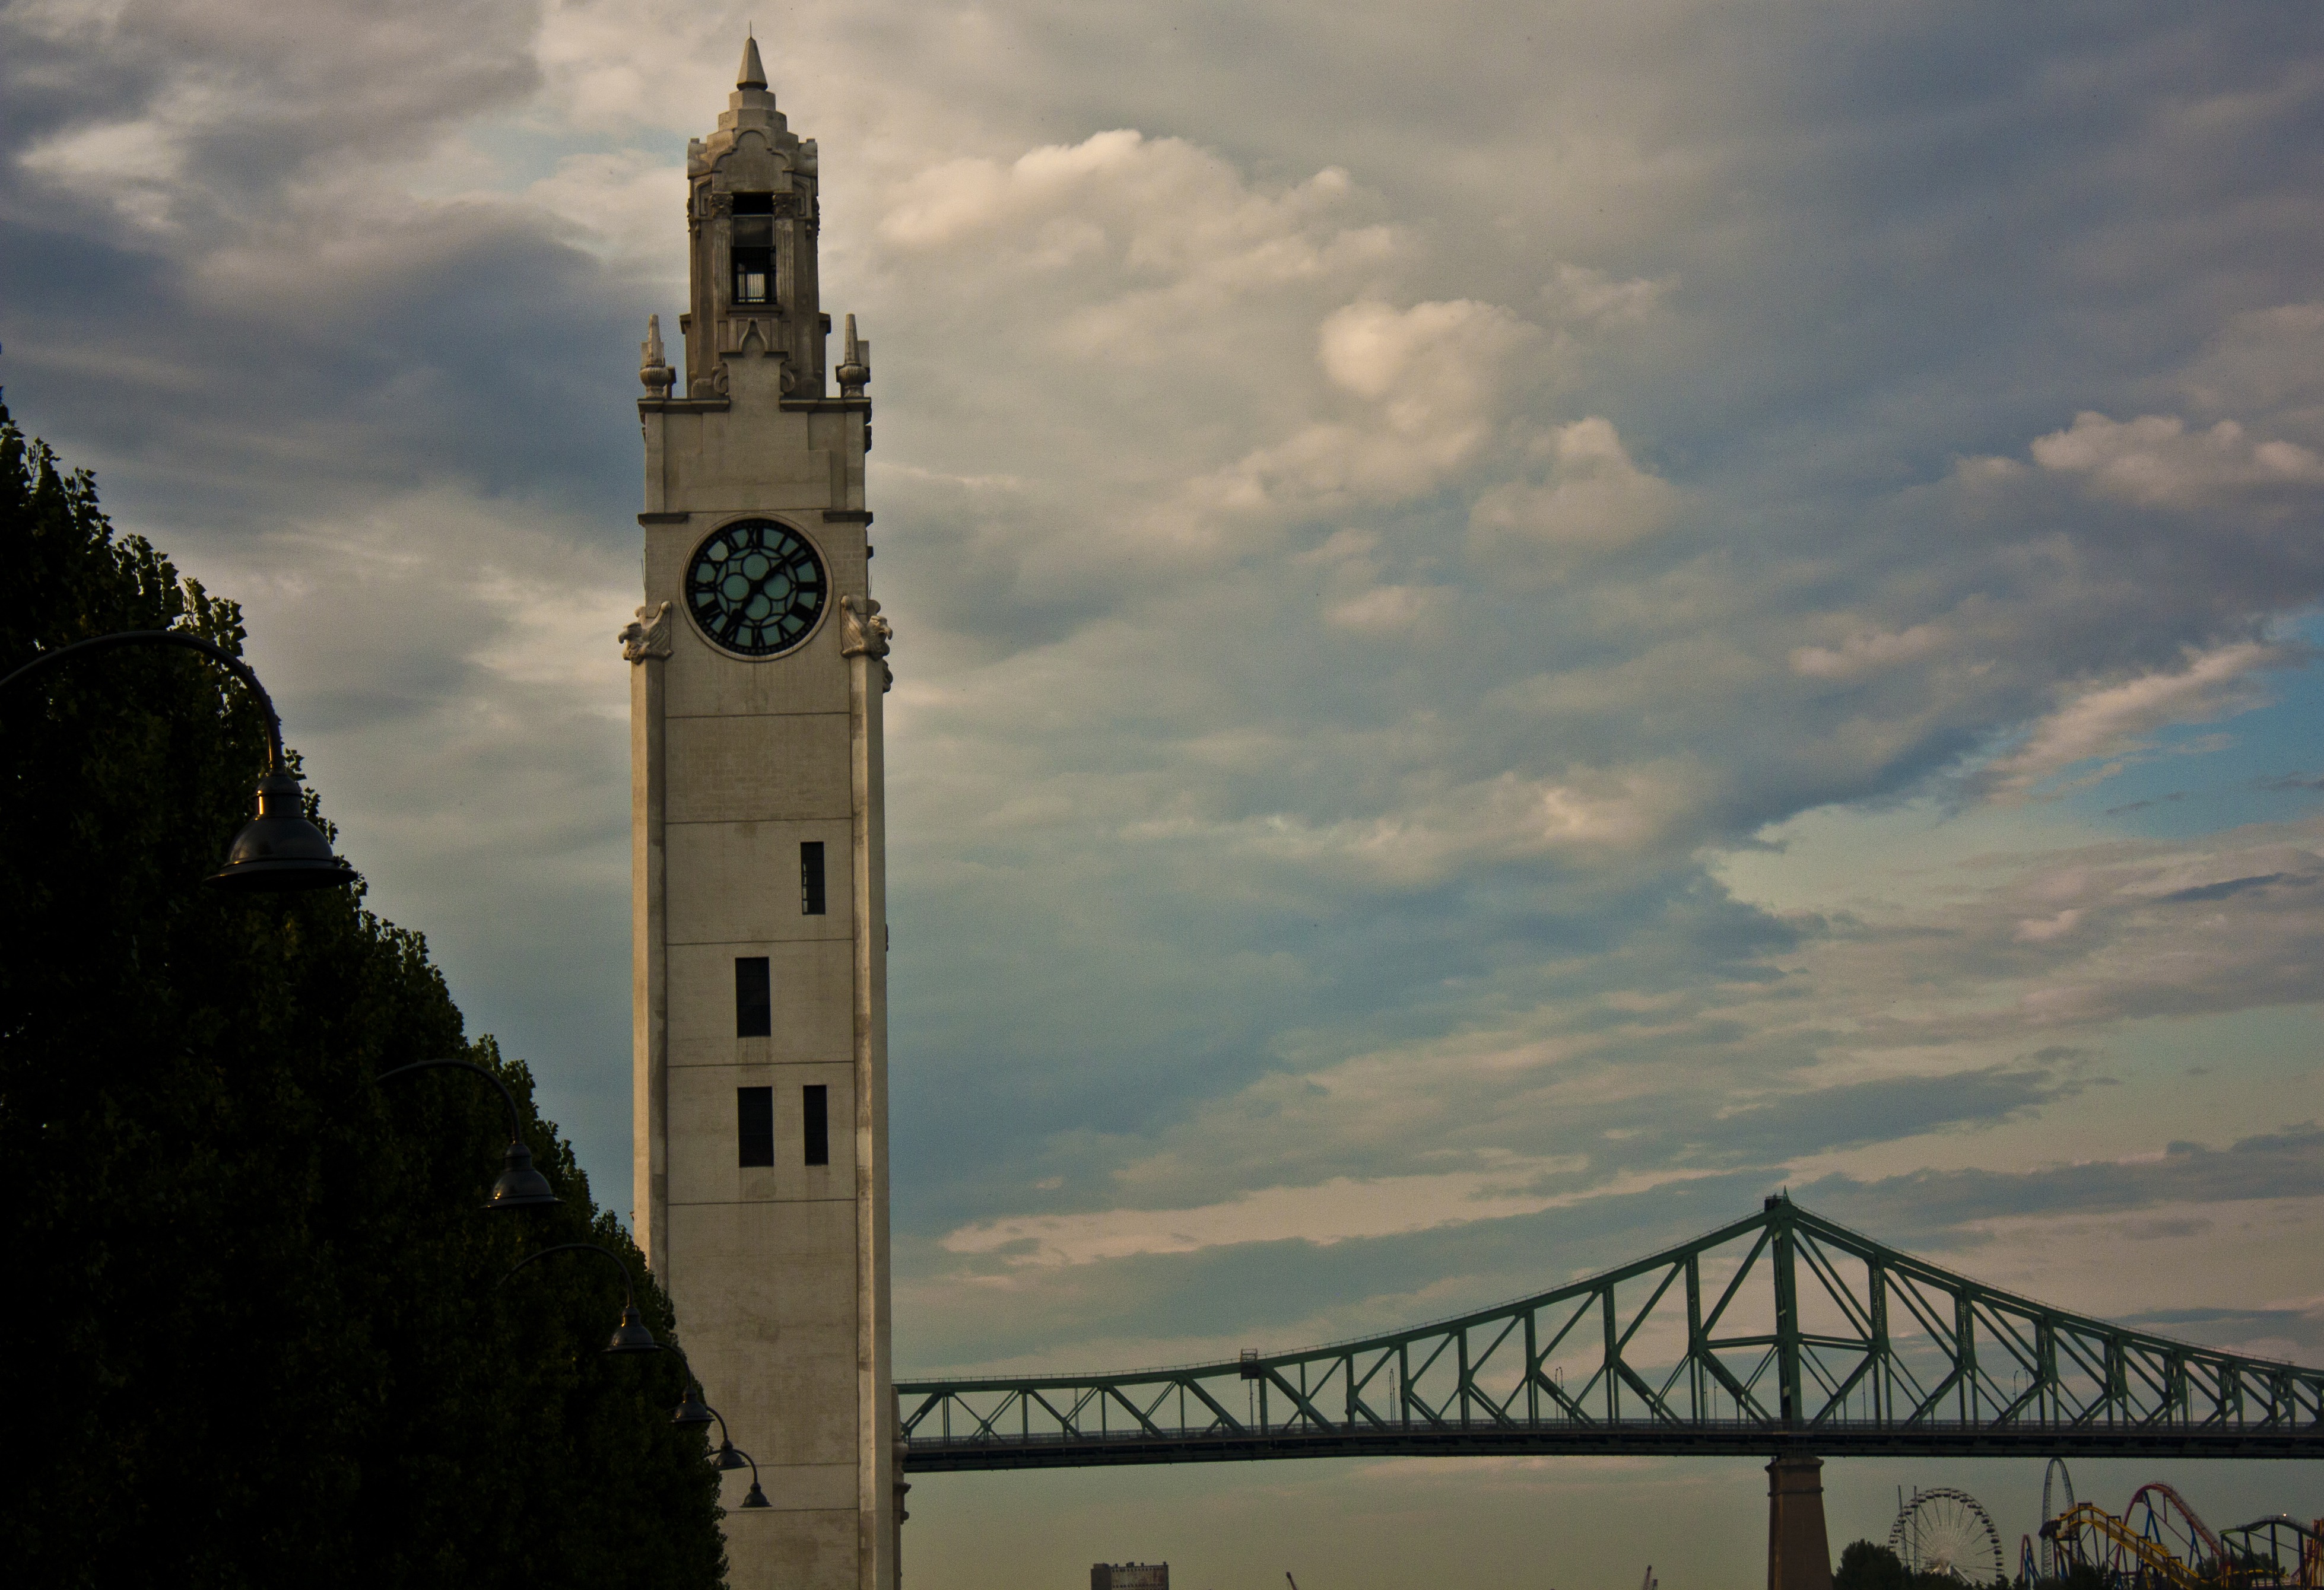
cloud, sky, bridge, tower, landmark, historic, place of worship, clock tower, bell tower, canada, steeple, history, montreal